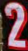
Number: 2